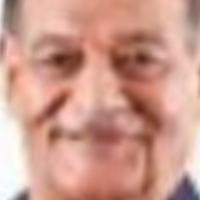
Age group: age 66-80